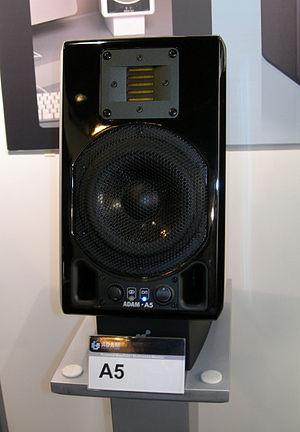
Adam Audio, stylisé en « ADAM Audio » est une marque allemande d'enceintes spécialisée dans les enceintes professionnelles de monitoring, fondée en 1999 à Berlin. Elle emploie une cinquantaine de personnes dans son usine de Berlin.